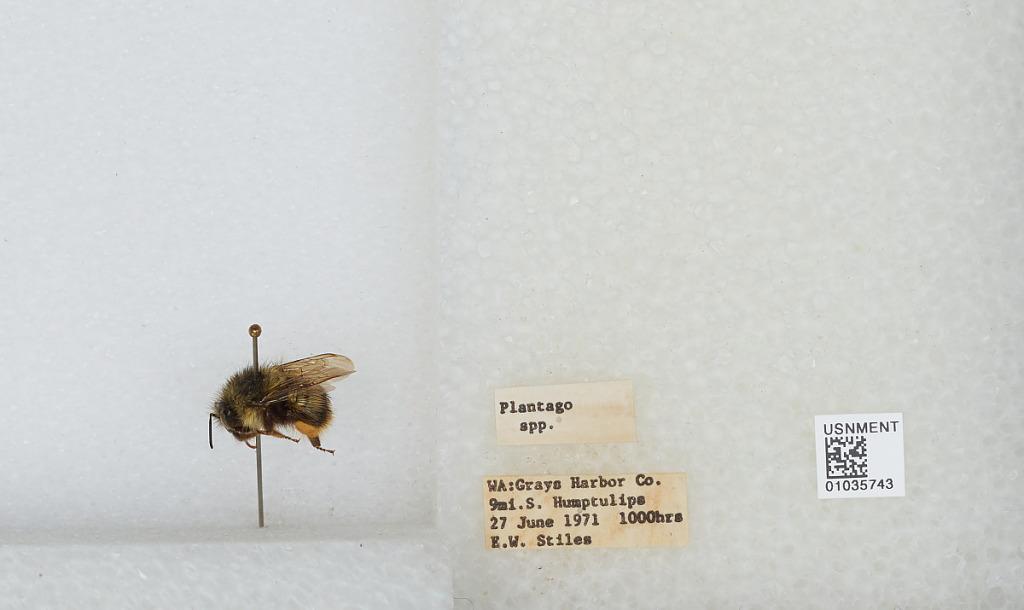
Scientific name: Bombus (Pyrobombus) mixtus Cresson
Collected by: E. Stiles
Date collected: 1971-6-27
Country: United States
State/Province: Washington
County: Grays Harbor
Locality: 9 miles south of Humptulips
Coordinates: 47.1303, -123.896